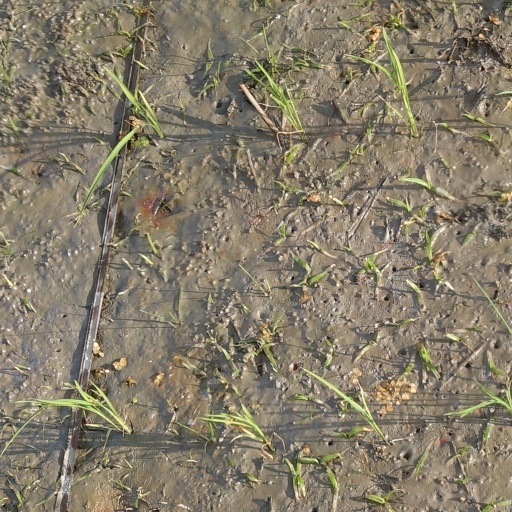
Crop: rice